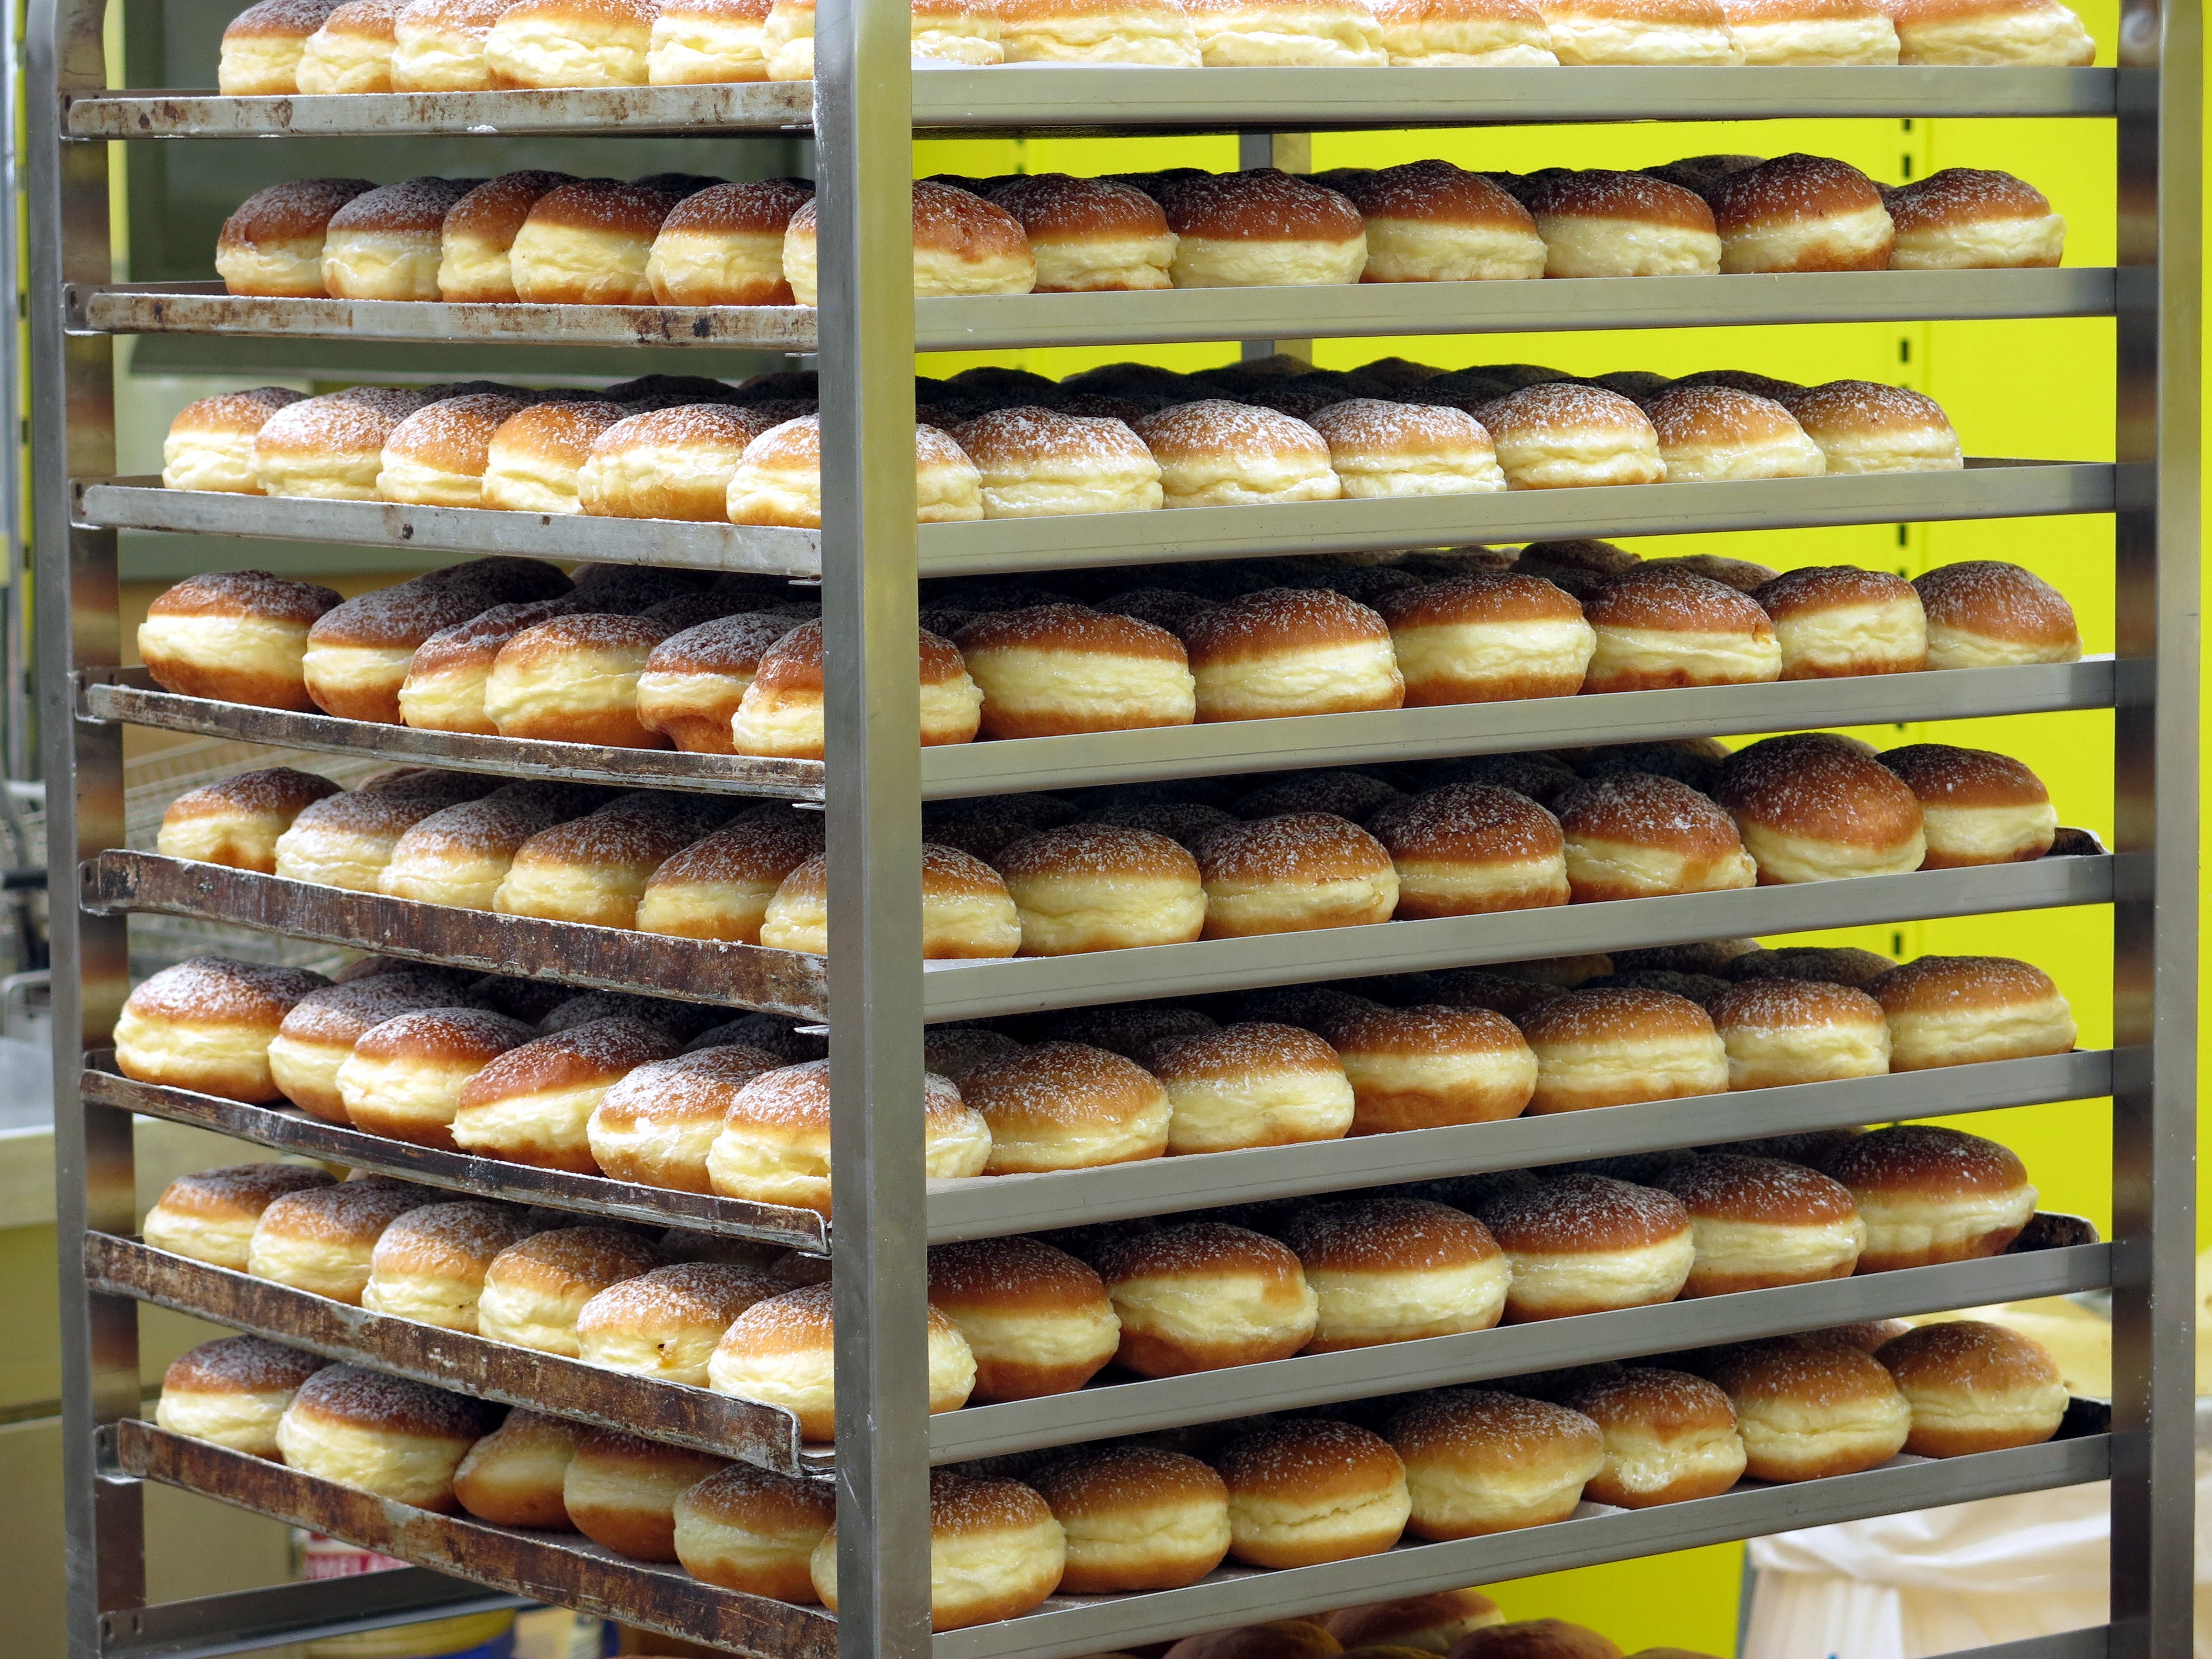
food, baking, dessert, eat, delicious, bakery, bake, pastries, baker, candy, berlin, production, frisch, patisserie, baked goods, danish pastry, snack food